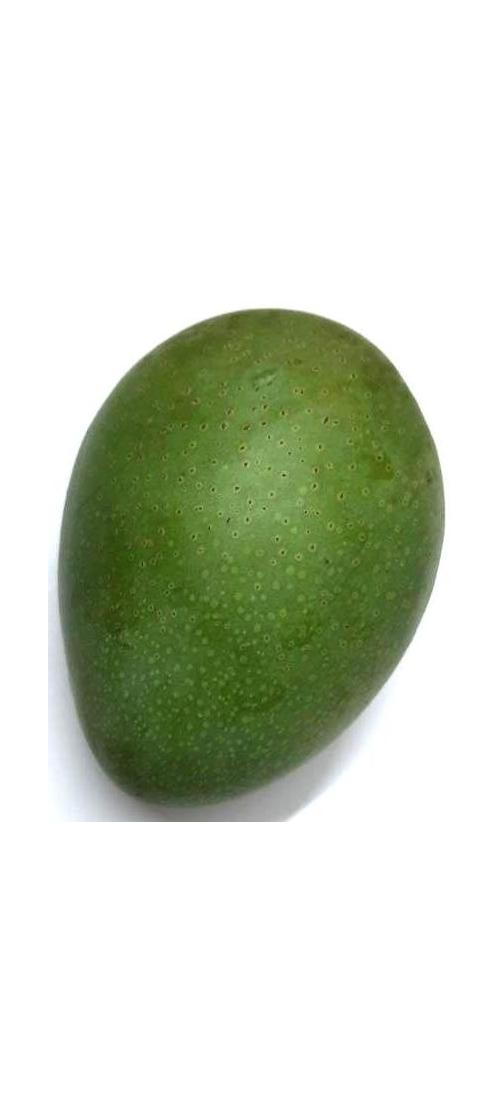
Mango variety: Ashshina Zhinuk